British Columbia

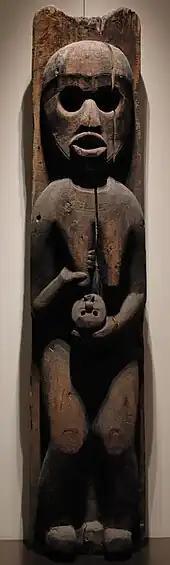
Kwakwaka'wakw house pole depicting a woman holding an infant, second half of the 19th century

The area now known as British Columbia is home to First Nations groups that have a deep history with a significant number of indigenous languages. There are more than 200 First Nations in BC. Prior to contact (with non-Aboriginal people), human history is known from oral histories, archaeological investigations, and from early records from explorers encountering societies early in the period.